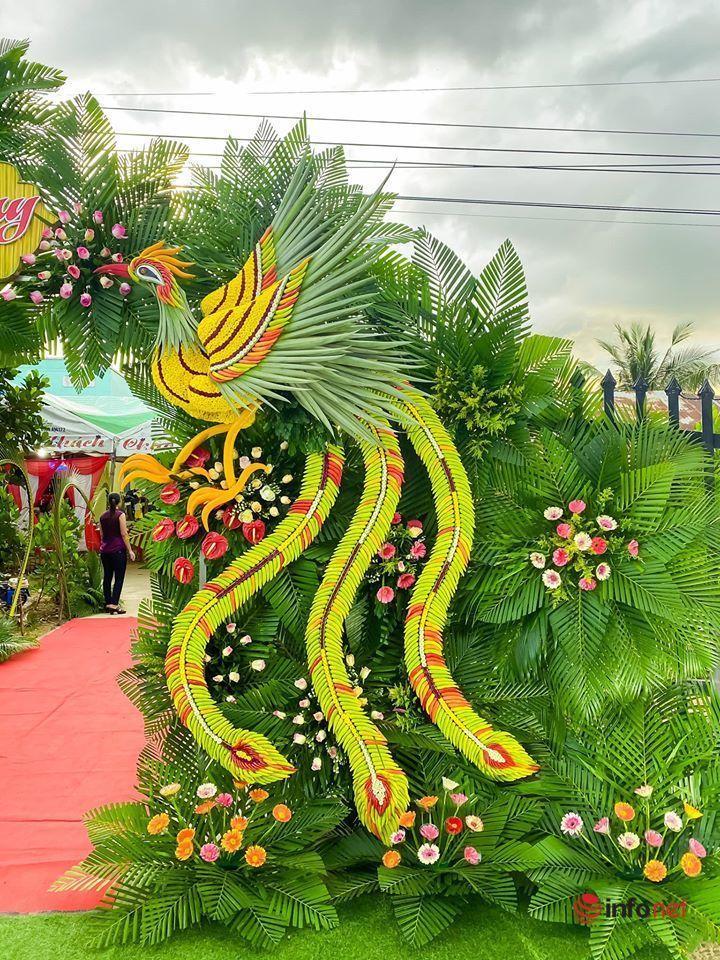
có một cái cổng được trang trí bằng con công trong bức ảnh